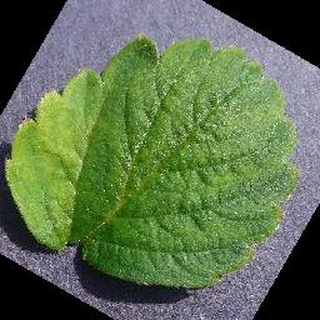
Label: healthy_strawberry